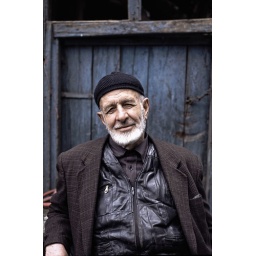
An old pic (Silk road journey, 2001) I found in my computer and I had totally forgotten :)